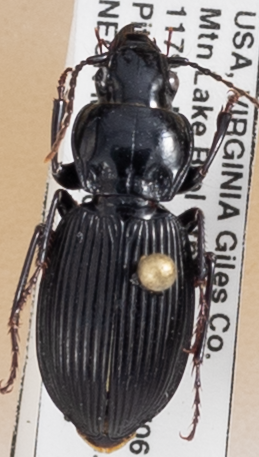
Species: Pterostichus coracinus
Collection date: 2018-08-28
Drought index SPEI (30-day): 1.69
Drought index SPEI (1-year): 0.8
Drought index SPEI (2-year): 0.8